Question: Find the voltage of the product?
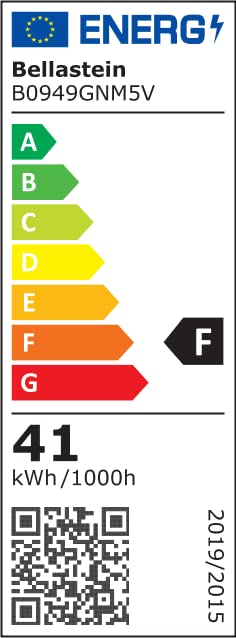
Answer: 5.0 volt